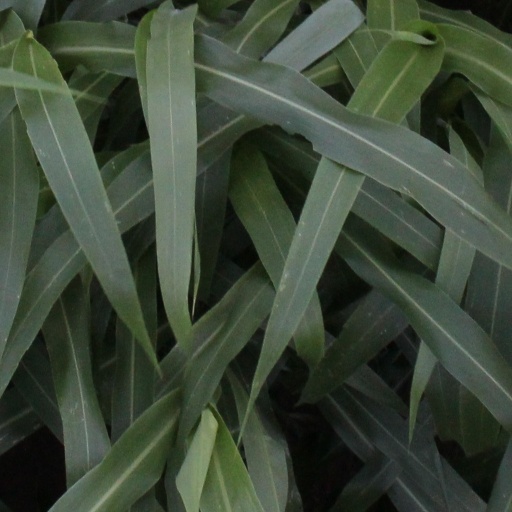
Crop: sorghum